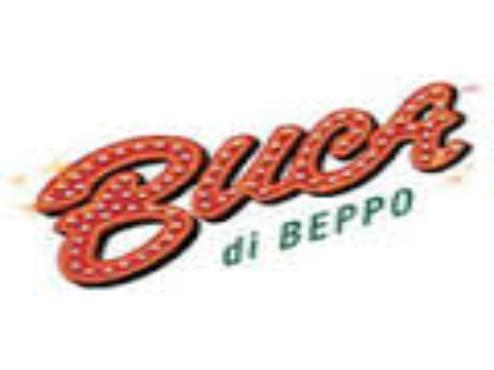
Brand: Buca di Beppo
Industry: Food